The Mount (novel)

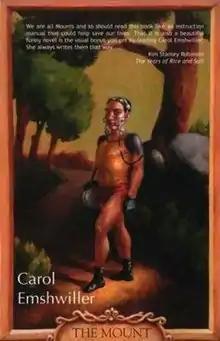
Cover of first edition (paperback)

The Mount is a 2002 science fantasy novel by Carol Emshwiller. It won the Philip K. Dick Award in 2002, and was also nominated for the Nebula Award for Best Novel in 2003.